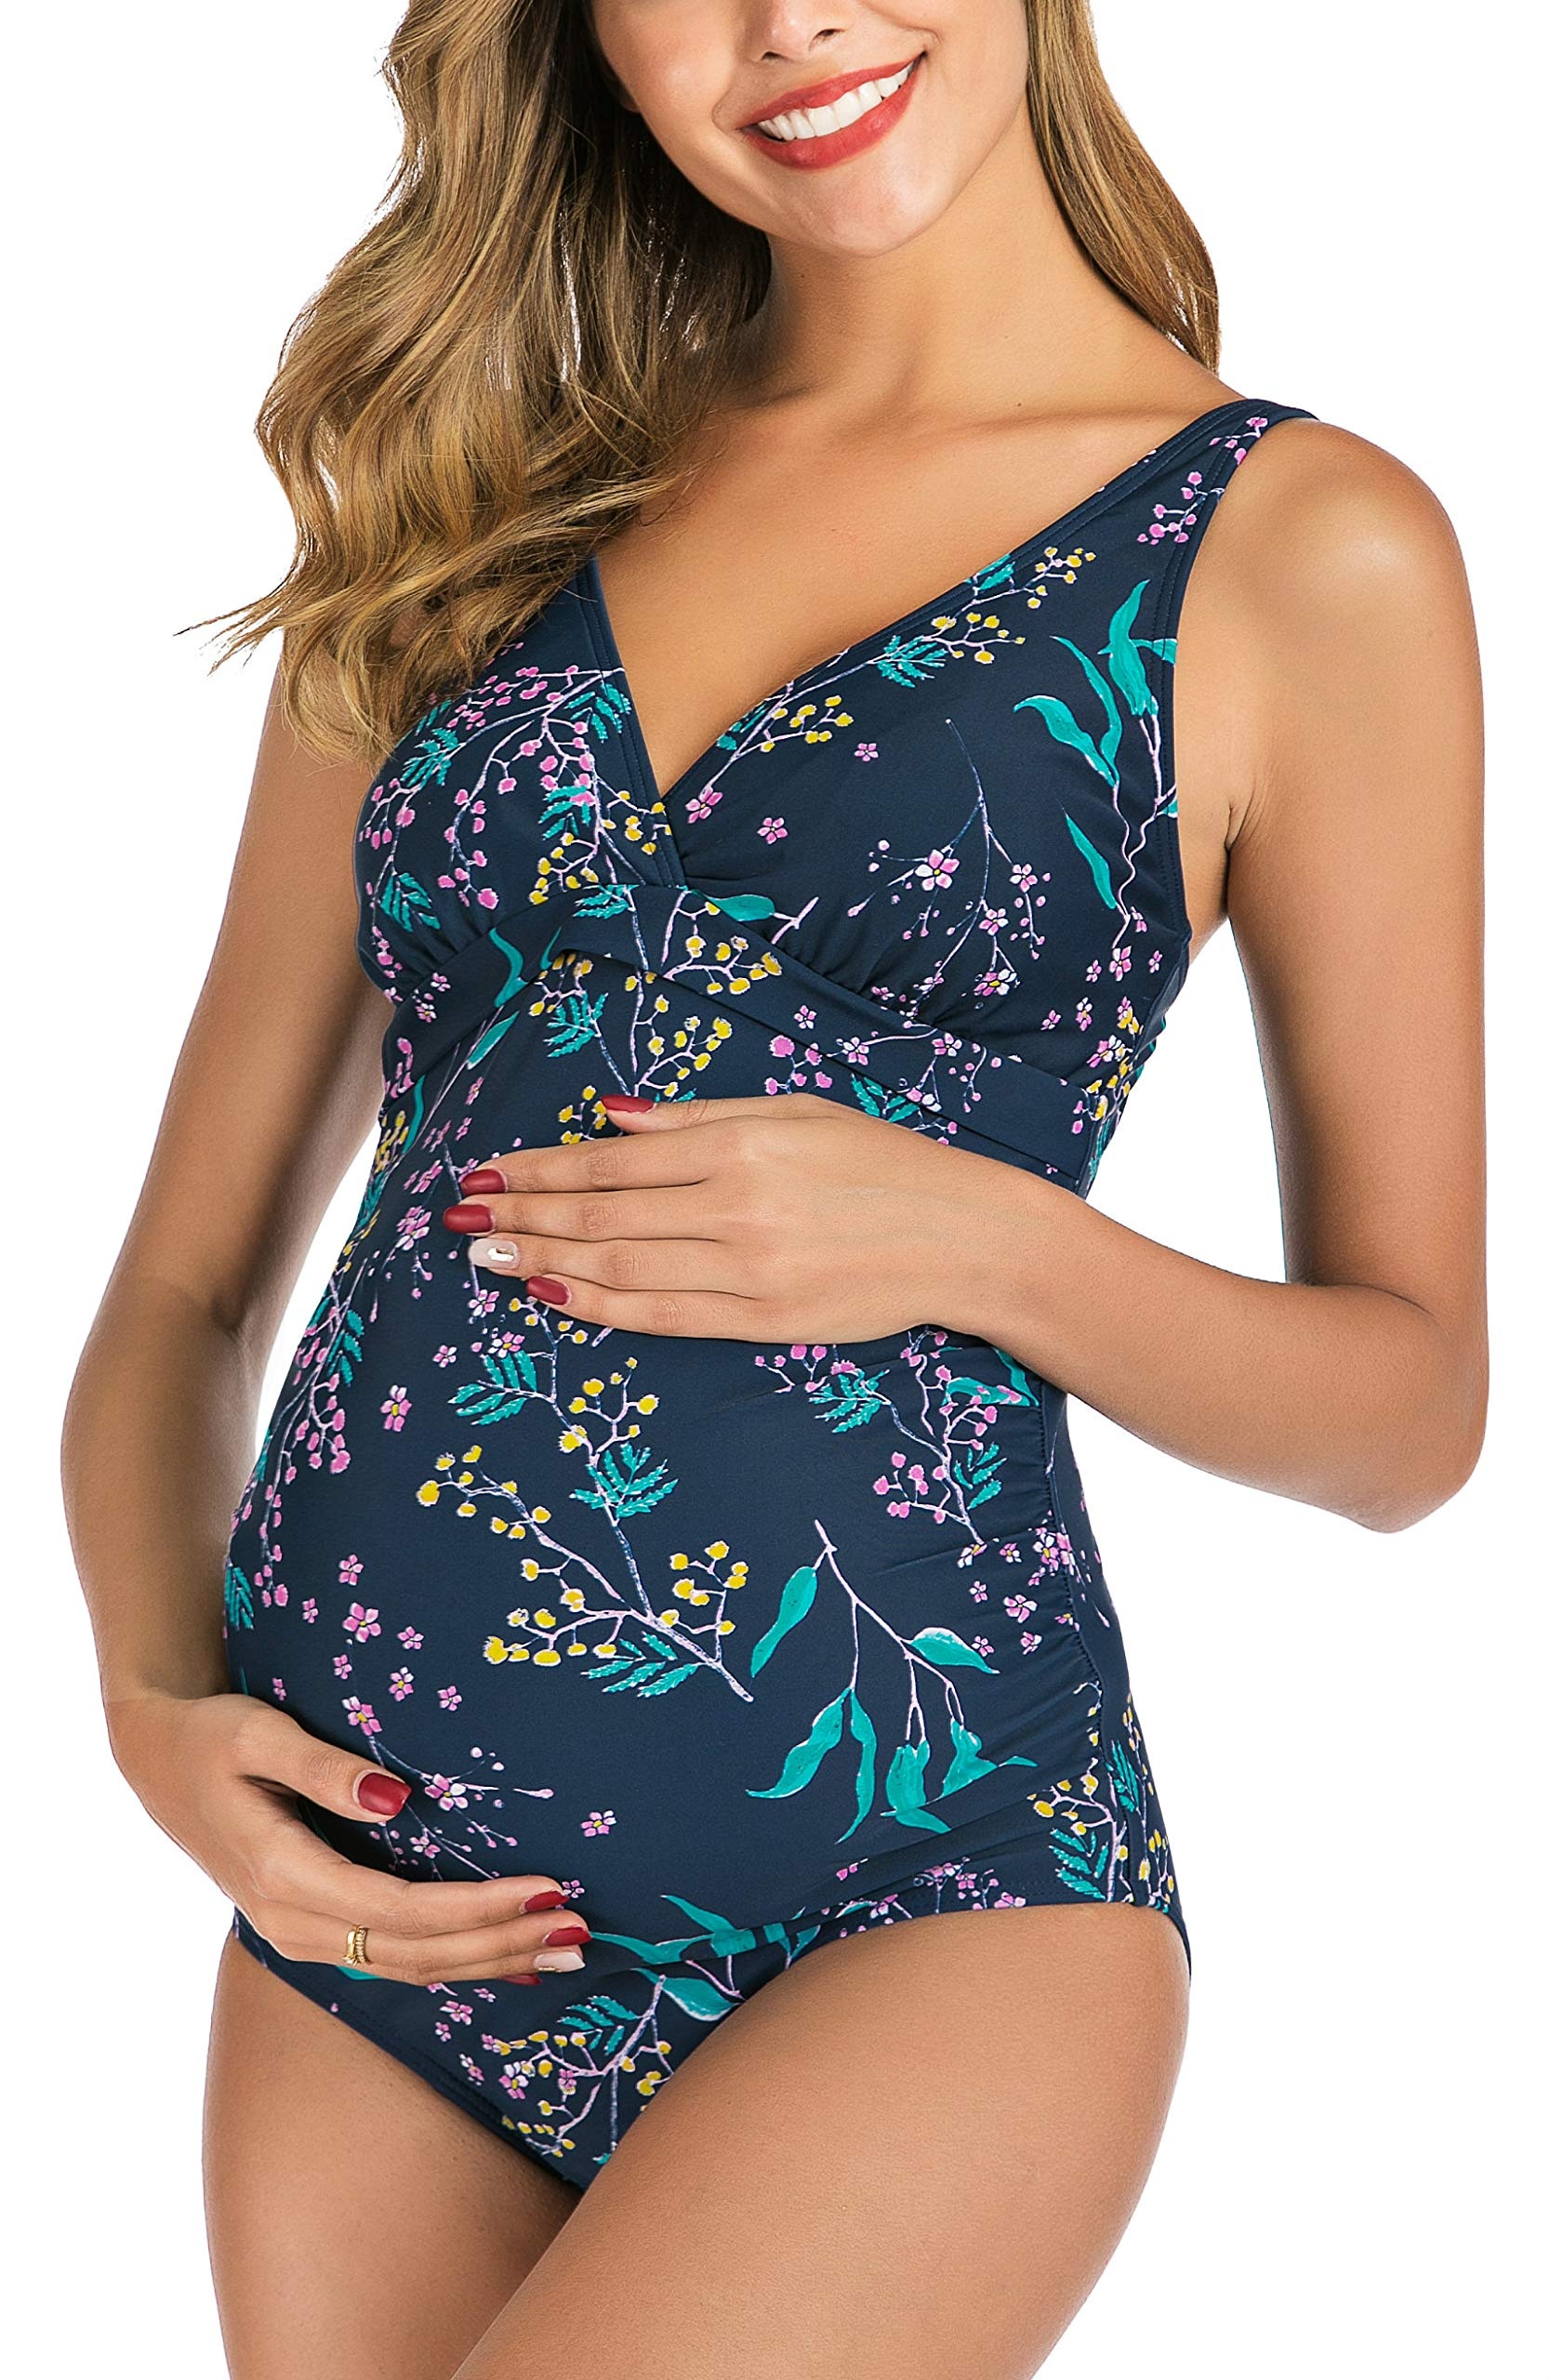
1 x RAW Customer Returns EastElegant Maternity Swimsuit V-Neck Pregnancy Tankini Swimsuit - Navy Blue - XXL - RRP €99.0
Download Manifest: HERE Title Qty Unit Price Total Price ASIN EAN EastElegant Maternity Swimsuit V-Neck Pregnancy Tankini Swimsuit - Navy Blue - XXL 1 €99.0 €99.0 B07YDLKLGS N/A
Brand: Jobalots
Category: Apparel & Accessories > Clothing > Maternity Clothing > Maternity Swimwear > One-Piece Swimsuits